Augsburg Cathedral

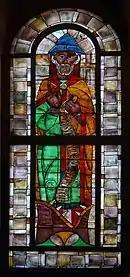
Stained glass window of Prophet Jonah.

The southern portal, dating to 1356, features numerous carved reliefs, portraying scenes from the life of the Virgin Mary on the tympanum and the central column, while on the jambs are the stories of the apostles. The northern portal (1343) has a tympanum with the Annunciation, the Birth of Christ, the Adoration of the Magi, and the Death and the Coronation of the Virgin. Some of the figures have been transferred to the interior.